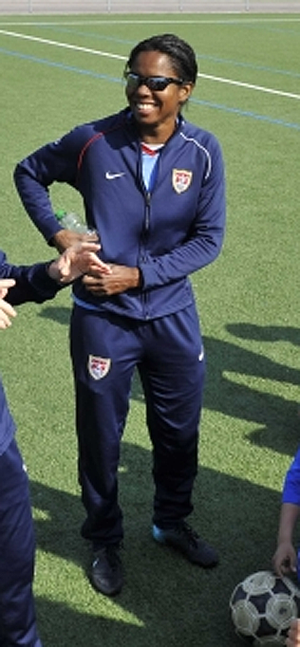
Briana Collette Scurry, née le 7 septembre 1971 à Minneapolis, est une joueuse américaine de soccer des années 1990 et 2000. Elle évolue au poste de gardien de but.